Black women in American politics

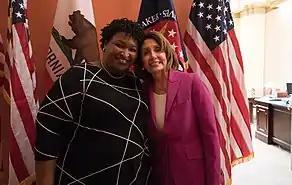
Stacey Abrams with Nancy Pelosi

One critical factor of the 2020 United States presidential election win was the efforts of Black women and other people of color who helped to energize and register voters across the United States. Stacey Abrams, former Representative of Georgia (2007 to 2017) and minority leader (2011 to 2017), founded both Fair Fight Action and New Georgia Project, organizations focused on addressing voter suppression and voter registration, and is often considered to be one of the key people to encourage voter outreach programs that affected the 2020 election in Georgia. Abrams and other prominent women of color worked for several years registering voters and continued to register more than 800,000 new voters in the time leading up to the 2020 election. While Georgia went to Donald Trump during the 2016 election, fueled by a mostly white, Republican electorate, Abrams and her cohorts chose to focus on persuading apathetic voters of color that their votes did matter rather than focusing on undecided white voters. As a result of these efforts as well as changing ideology in white voters, Georgia went to Democrats during the 2020 election, the first time the state went blue since 1992. Abrams was also the first Black woman to deliver a response to the State of the Union address. In 2020, more than two-thirds of Black women had "turned out to vote in the 2020 presidential election." This was in fact "the third highest rate of any race-gender group." However, this increase in voting did see a decrease in the percentage of Black women who voted Democrat, with a 4% decrease of the number of Black women voting for the Democratic presidential candidate from 2016. Despite this, the Democratic candidate, Joe Biden, still won the election.